All Saints Church of Eben Ezer

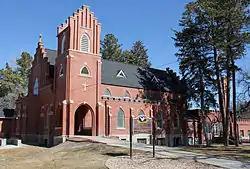

All Saints Church of Eben Ezer (All Saints Lutheran Church) is an historic church located in Brush, Colorado. It was built in 1916 in an area largely settled by Lutherans of German origin. The name of the church references Eben-Ezer, a site of numerous battles between the Israelites and Philistines. The church was added to the National Register of Historic Places in 1982.